Enoch Baldwin

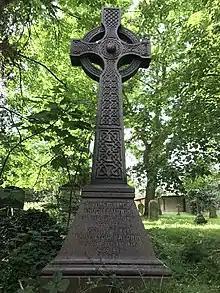
Grave of Enoch Baldwin

Baldwin married Elizabeth Langford Tildesley daughter of Henry Tildesley on 27 Feb 1849. She died in 1875 and he married secondly on 19 July 1876 to Emily Lydia Driver daughter of Rev. George Frederick Driver a Wesleyan minister.